Up Late with Alec Baldwin

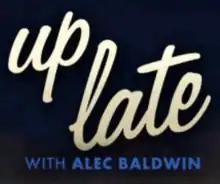
Title card

Up Late with Alec Baldwin is a late-night talk show that aired briefly on MSNBC hosted by Alec Baldwin. The series lasted five episodes airing Fridays at 10 p.m. from October 11 to November 8, 2013, in a time-slot previously held by "Lockup".